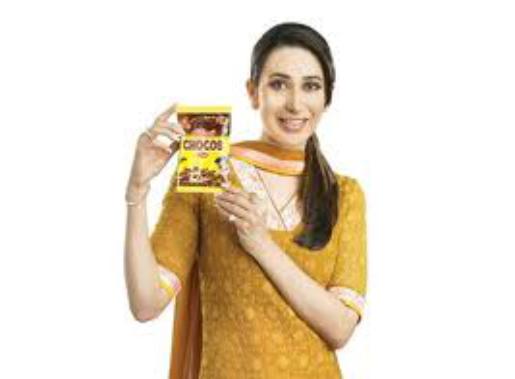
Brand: Chocos
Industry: Food